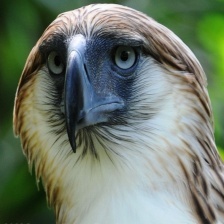
Species: PHILIPPINE EAGLE
Scientific name: PITHECOPHAGA JEFFERYI